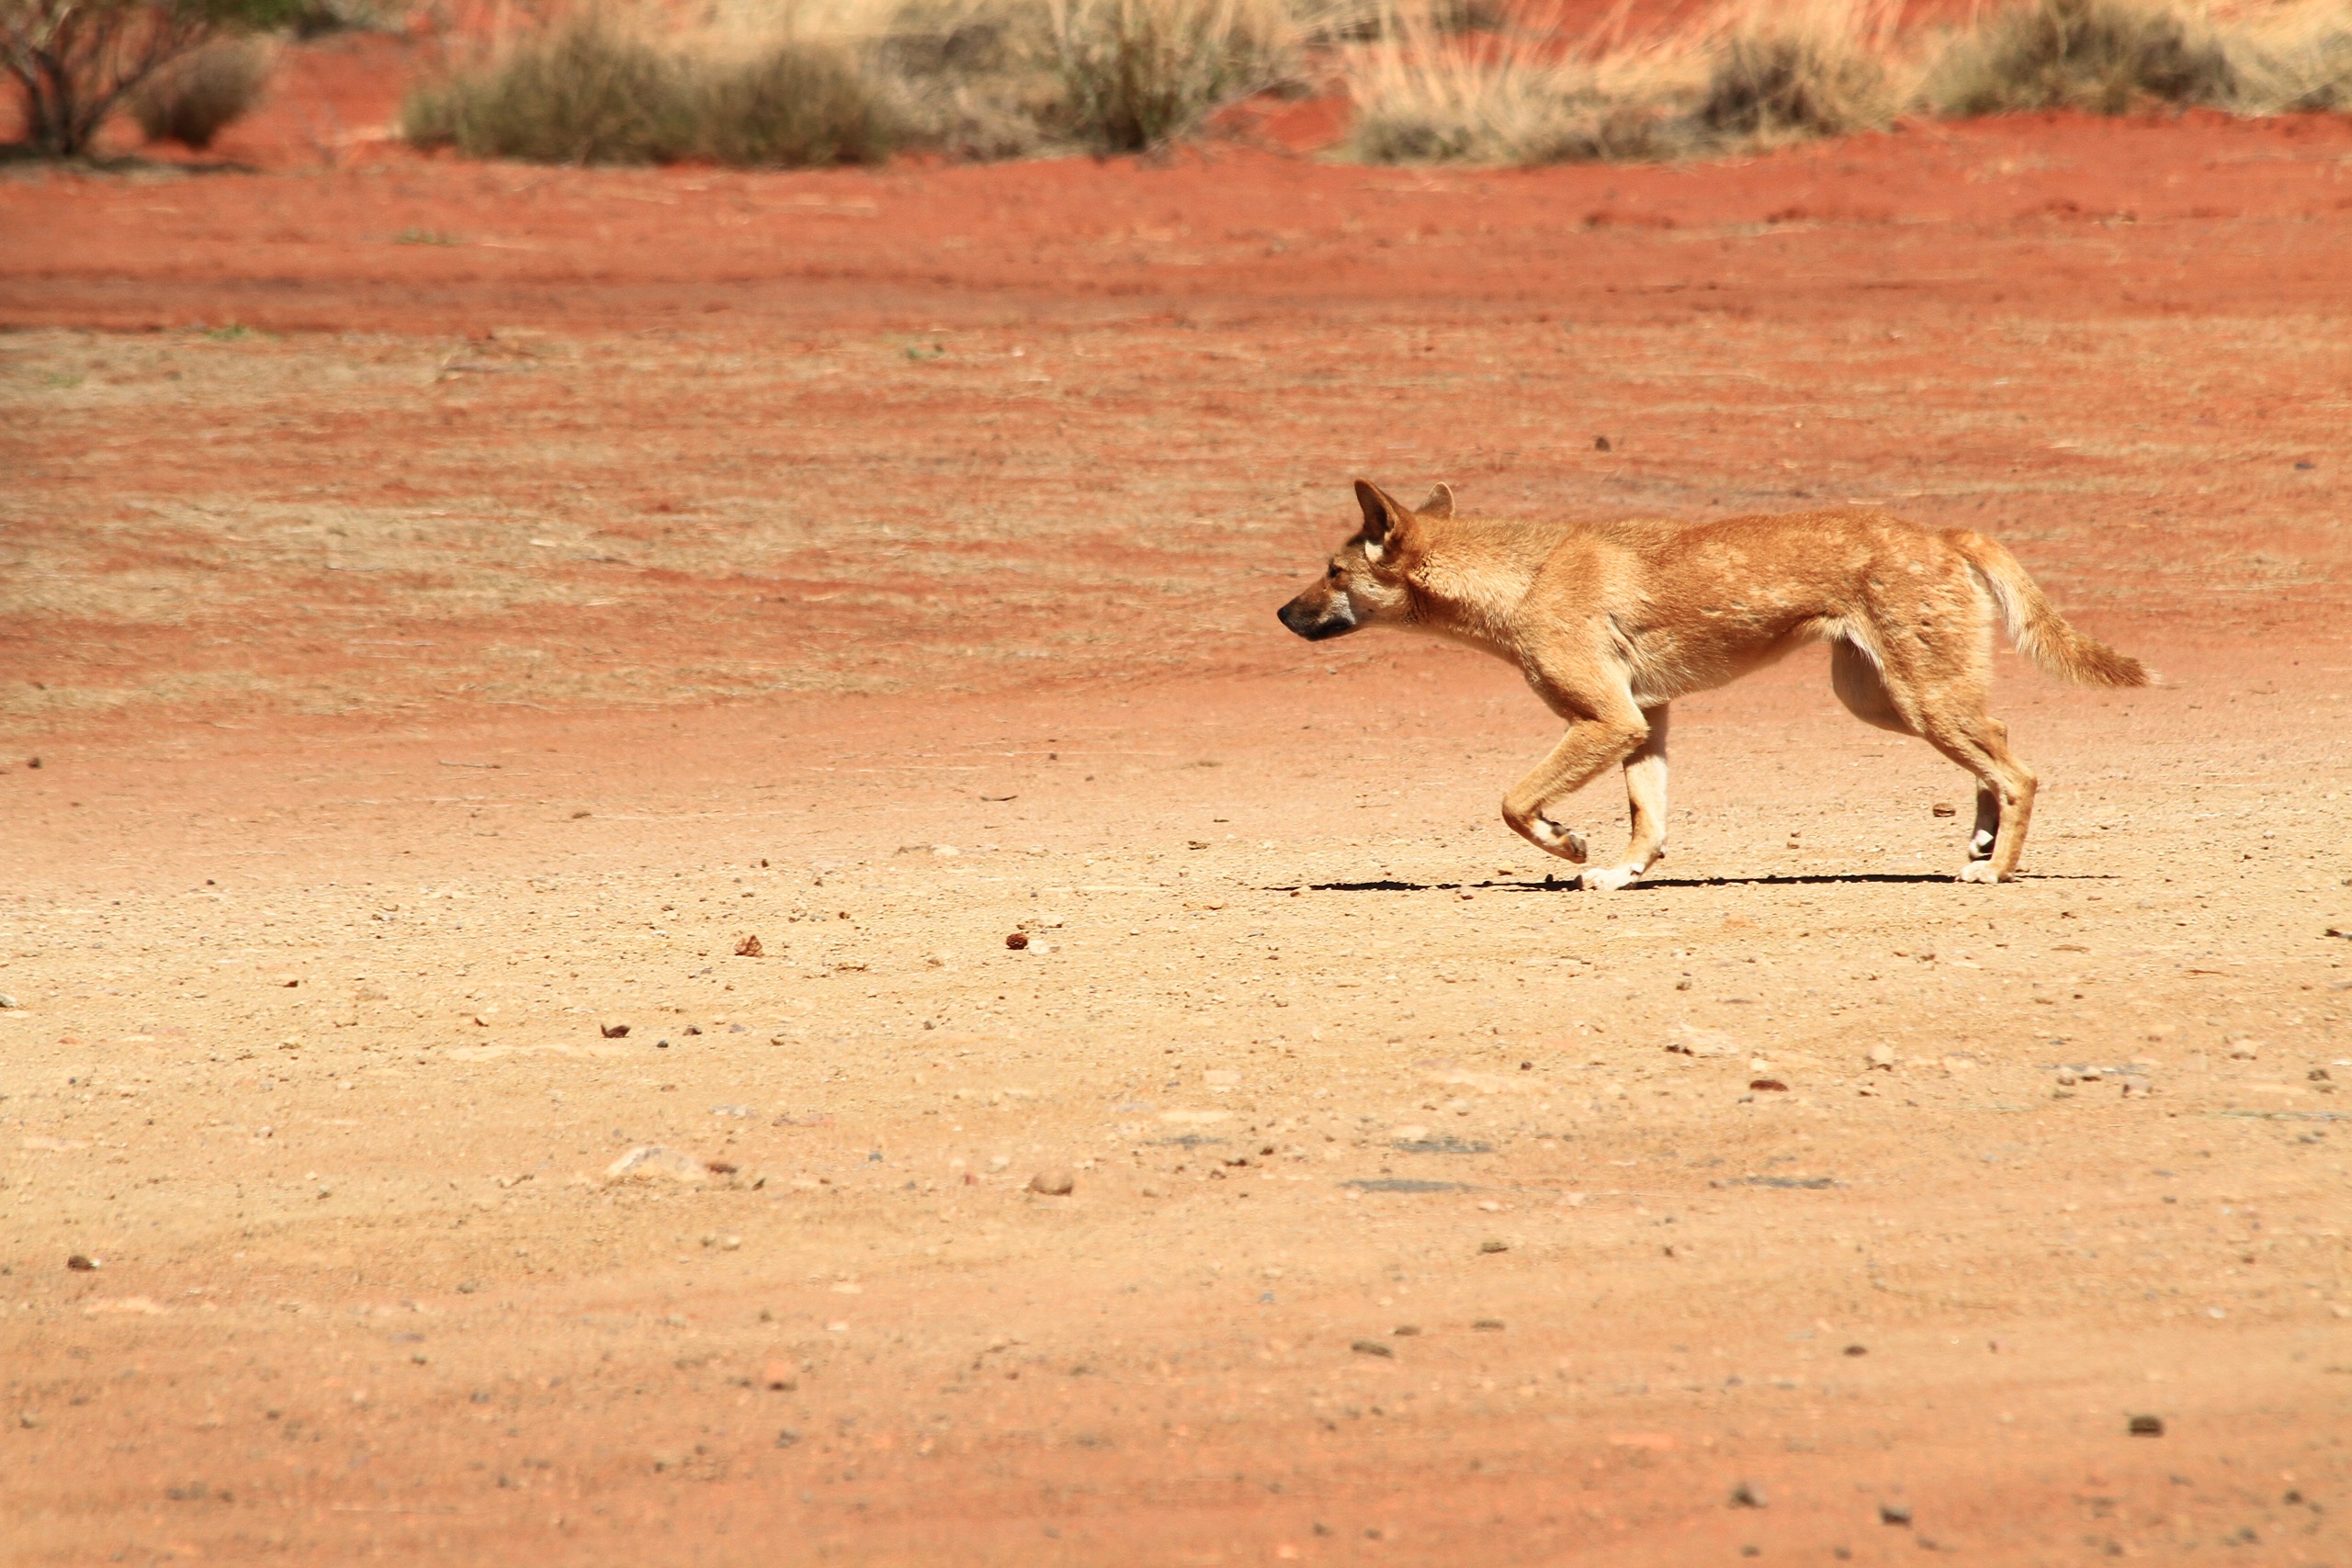
dog, animal, wildlife, wild, mammal, fauna, savanna, plain, antelope, cheetah, australia, vertebrate, safari, jackal, dingo, dog like mammal